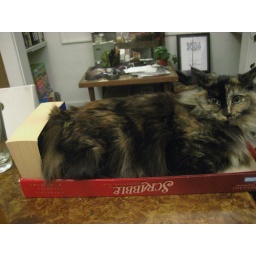
kitty in the scrabble box